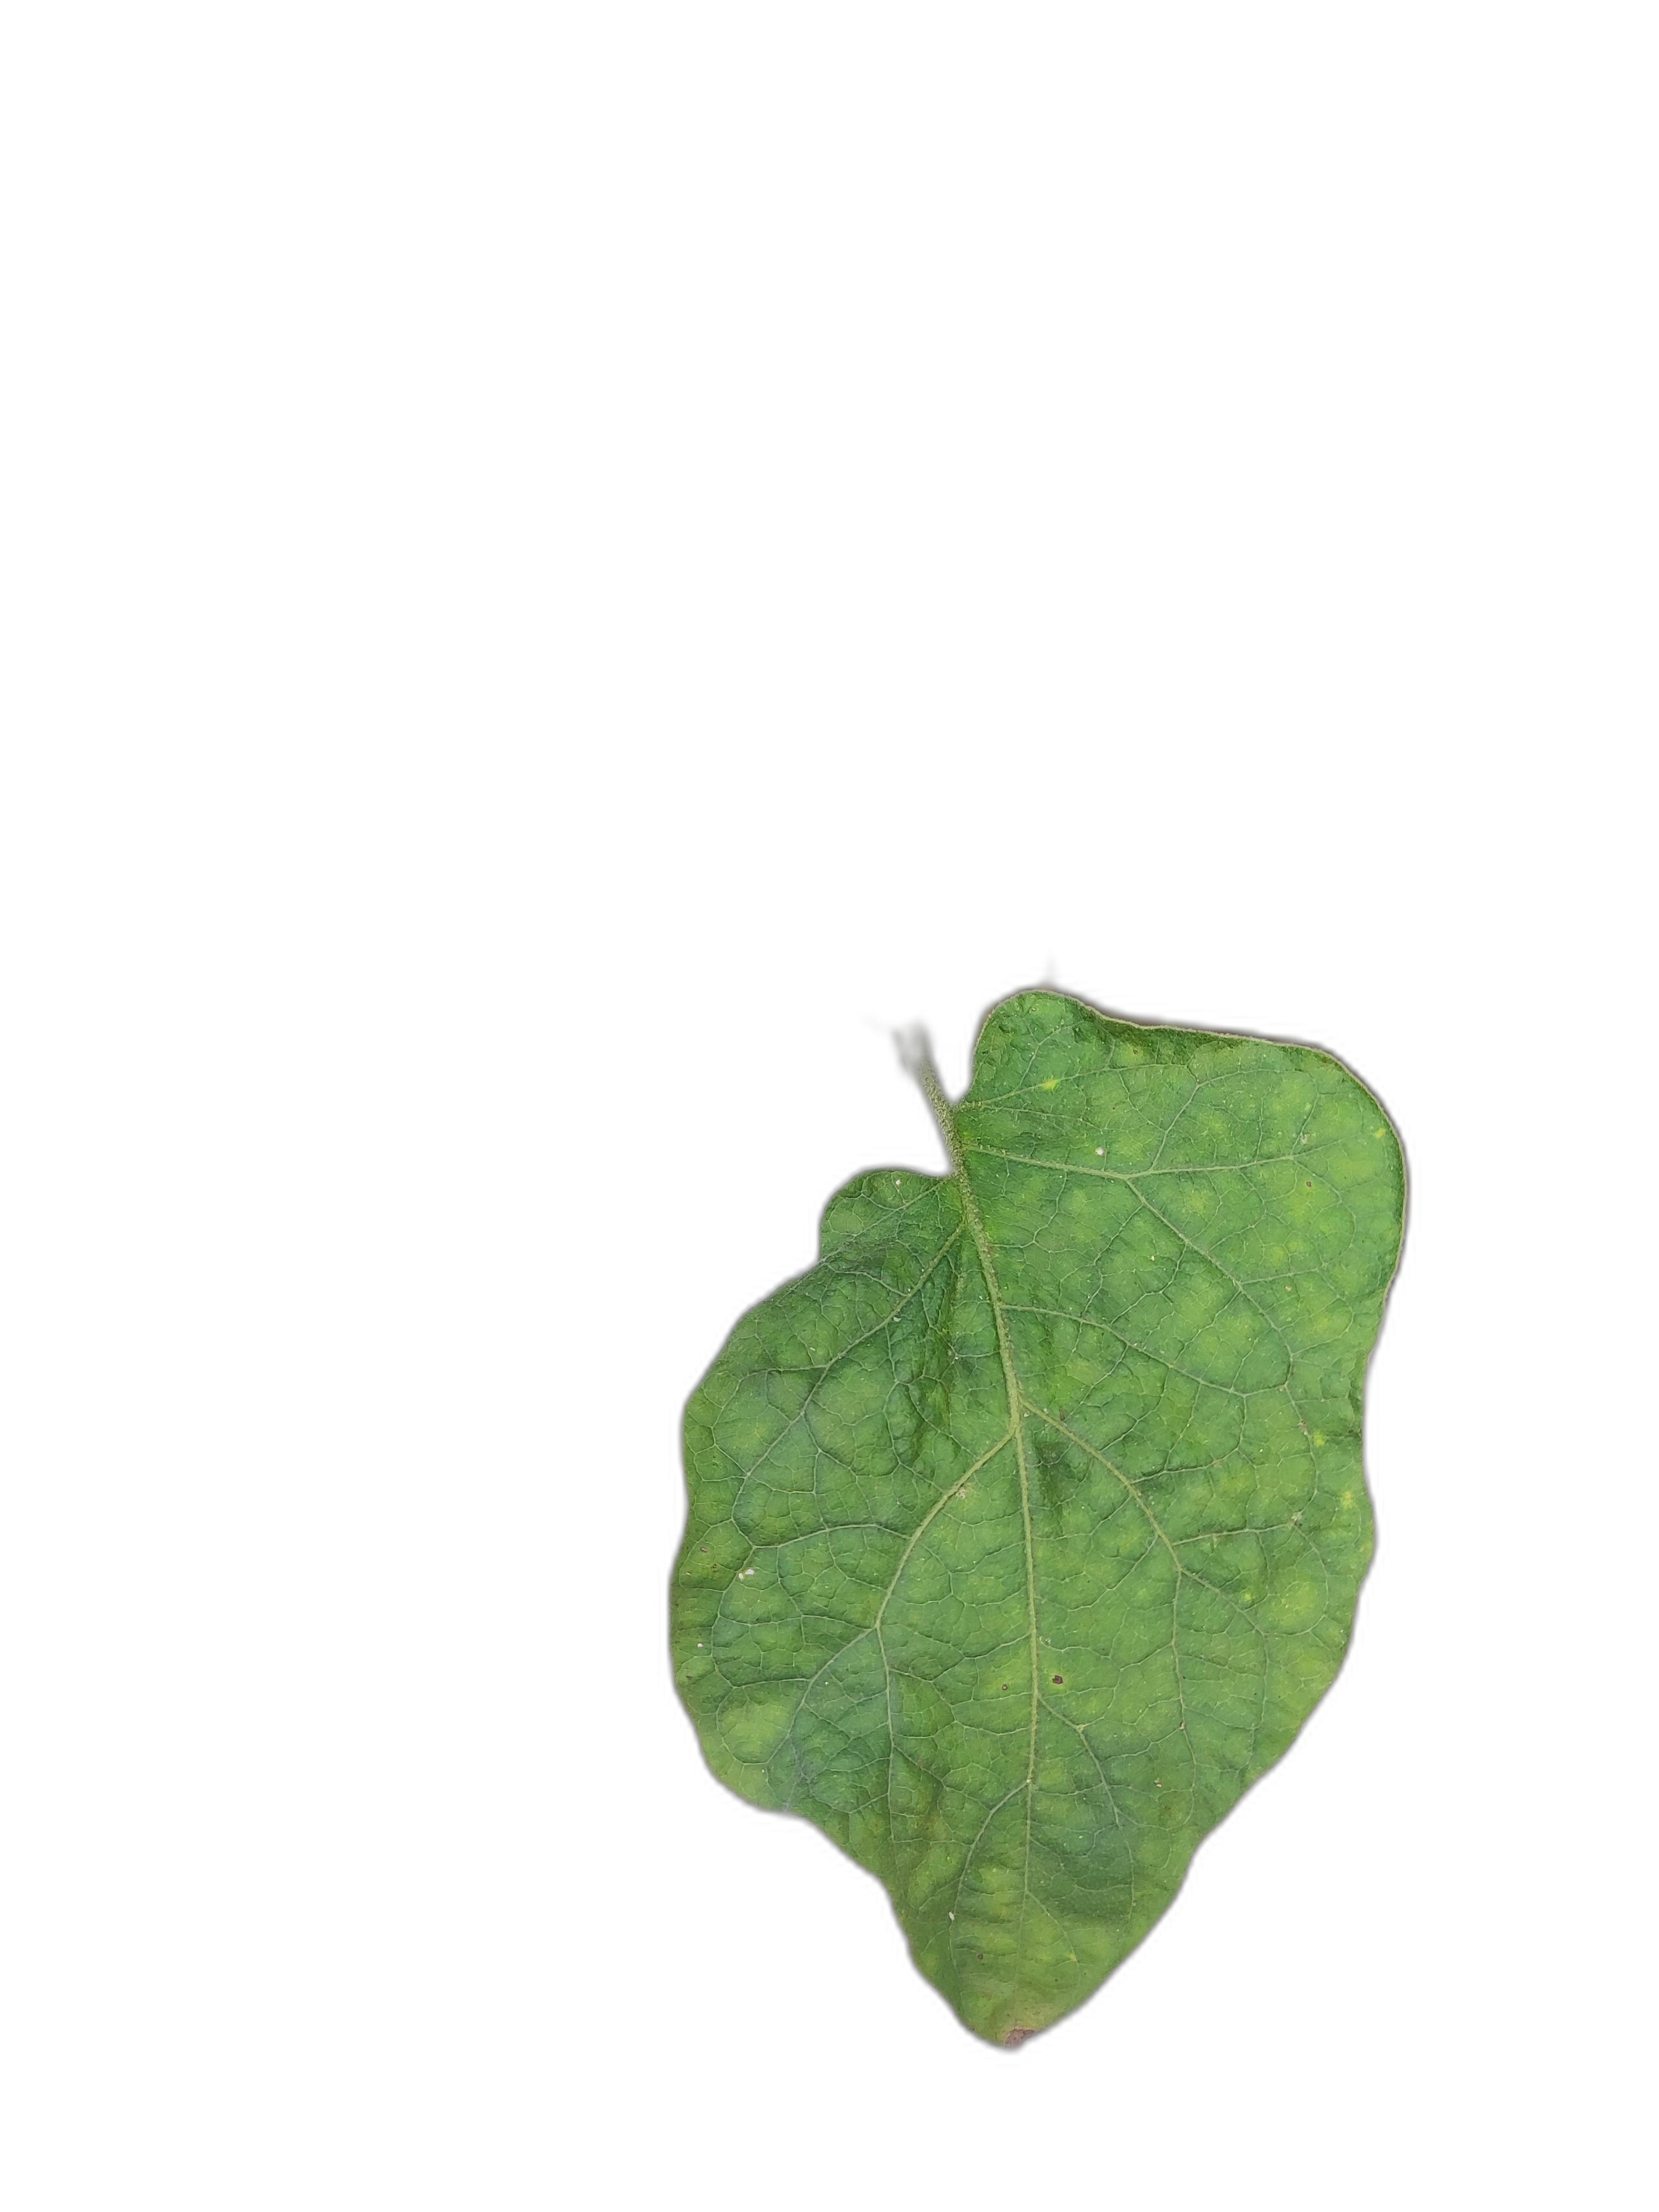
Label: Mosaic Virus Disease